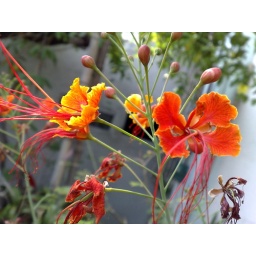
firetree flower found in front of our house